Torchy Blane in Chinatown

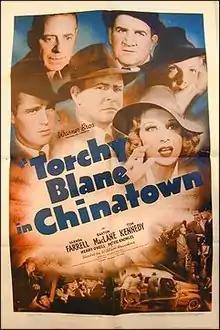
Theatrical release poster

Torchy Blane in Chinatown is a 1939 American mystery film directed by William Beaudine and starring Glenda Farrell and Barton MacLane. Released on February 4, 1939, it is the seventh film in the Torchy Blane film series by Warner Bros. and is followed by "Torchy Runs for Mayor" (1939).